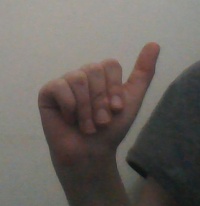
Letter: dhad